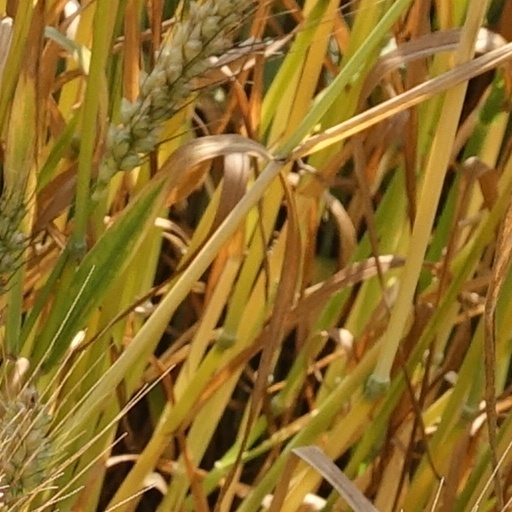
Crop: wheat